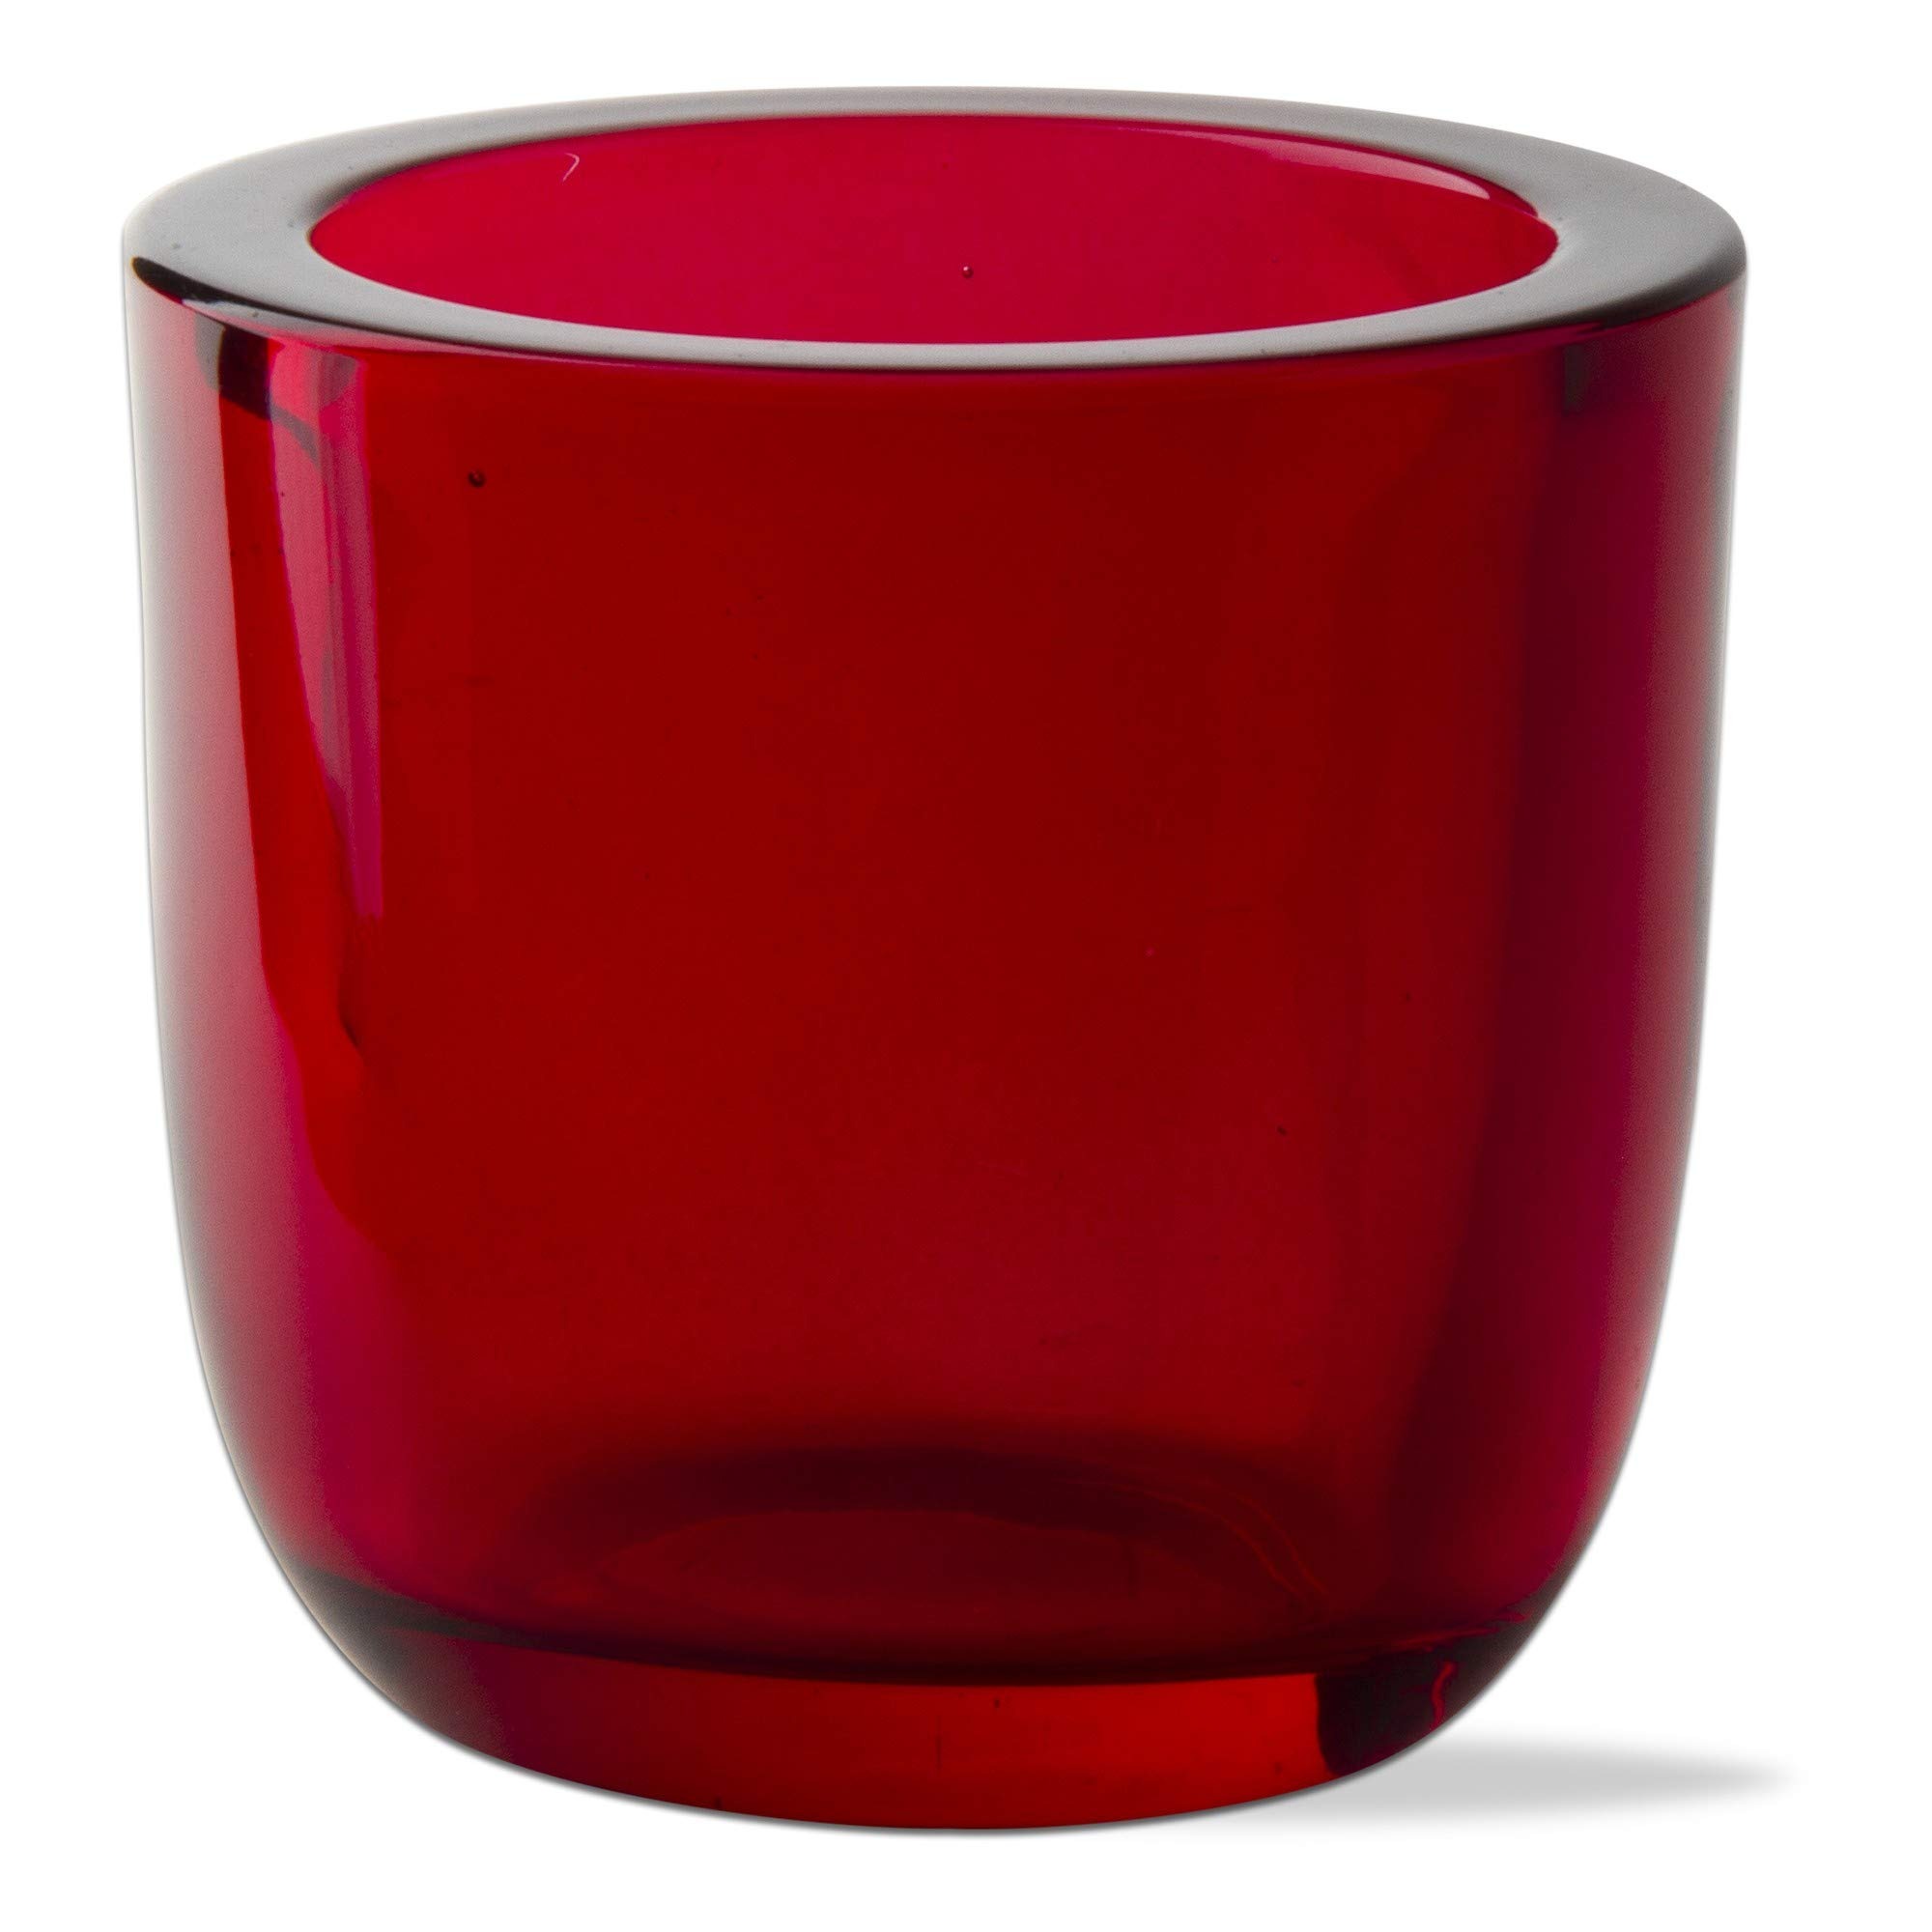
Item Name: tag Classic Tealight Holder Red Glass Candle Holder, 3.14L x 3.14W x 3.07H inches Red
Bullet Point 1: A wonderful piece from the tag Ornamental collection. Makes a perfect gift or collect them all for yourself.
Bullet Point 2: SIZE: Product measures 3.14" x3.07" x3.14"
Bullet Point 3: QUALITY MATERIALS: Product made of
Bullet Point 4: USES: Perfect for decorating or makes a great gift
Product Description: Classic Tealight Holder Red Candle Holder Home Decor
Value: 1.0
Unit: Count

Price: 17.99